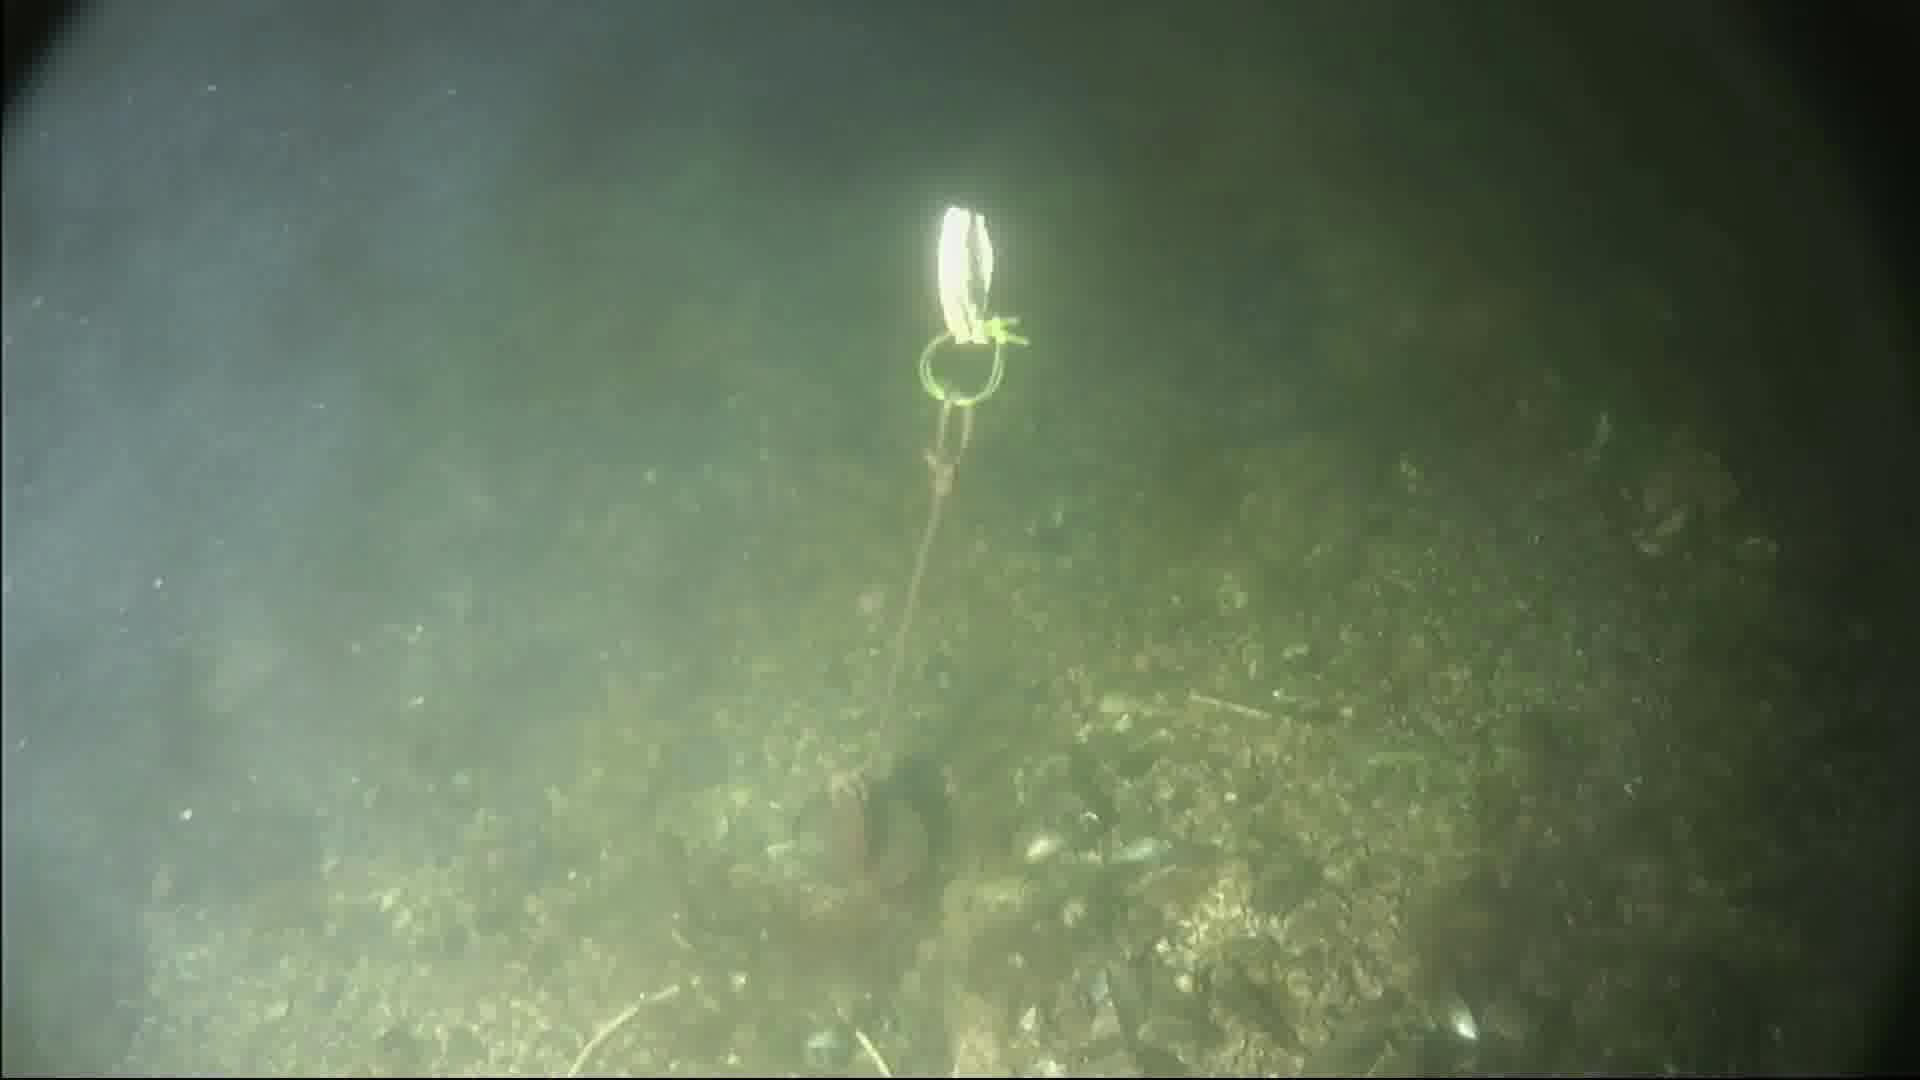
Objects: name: crab